Craig Ross (footballer)

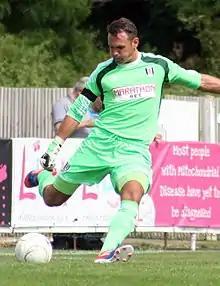
Ross playing for Fulham U21s in 2014

Craig Alexander P. Ross (born 29 January 1990) is an English footballer who plays as a goalkeeper for Woking, where he is also goalkeeping coach.